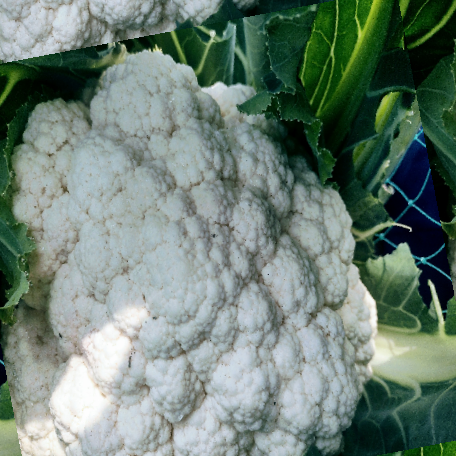
Label: Disease Free